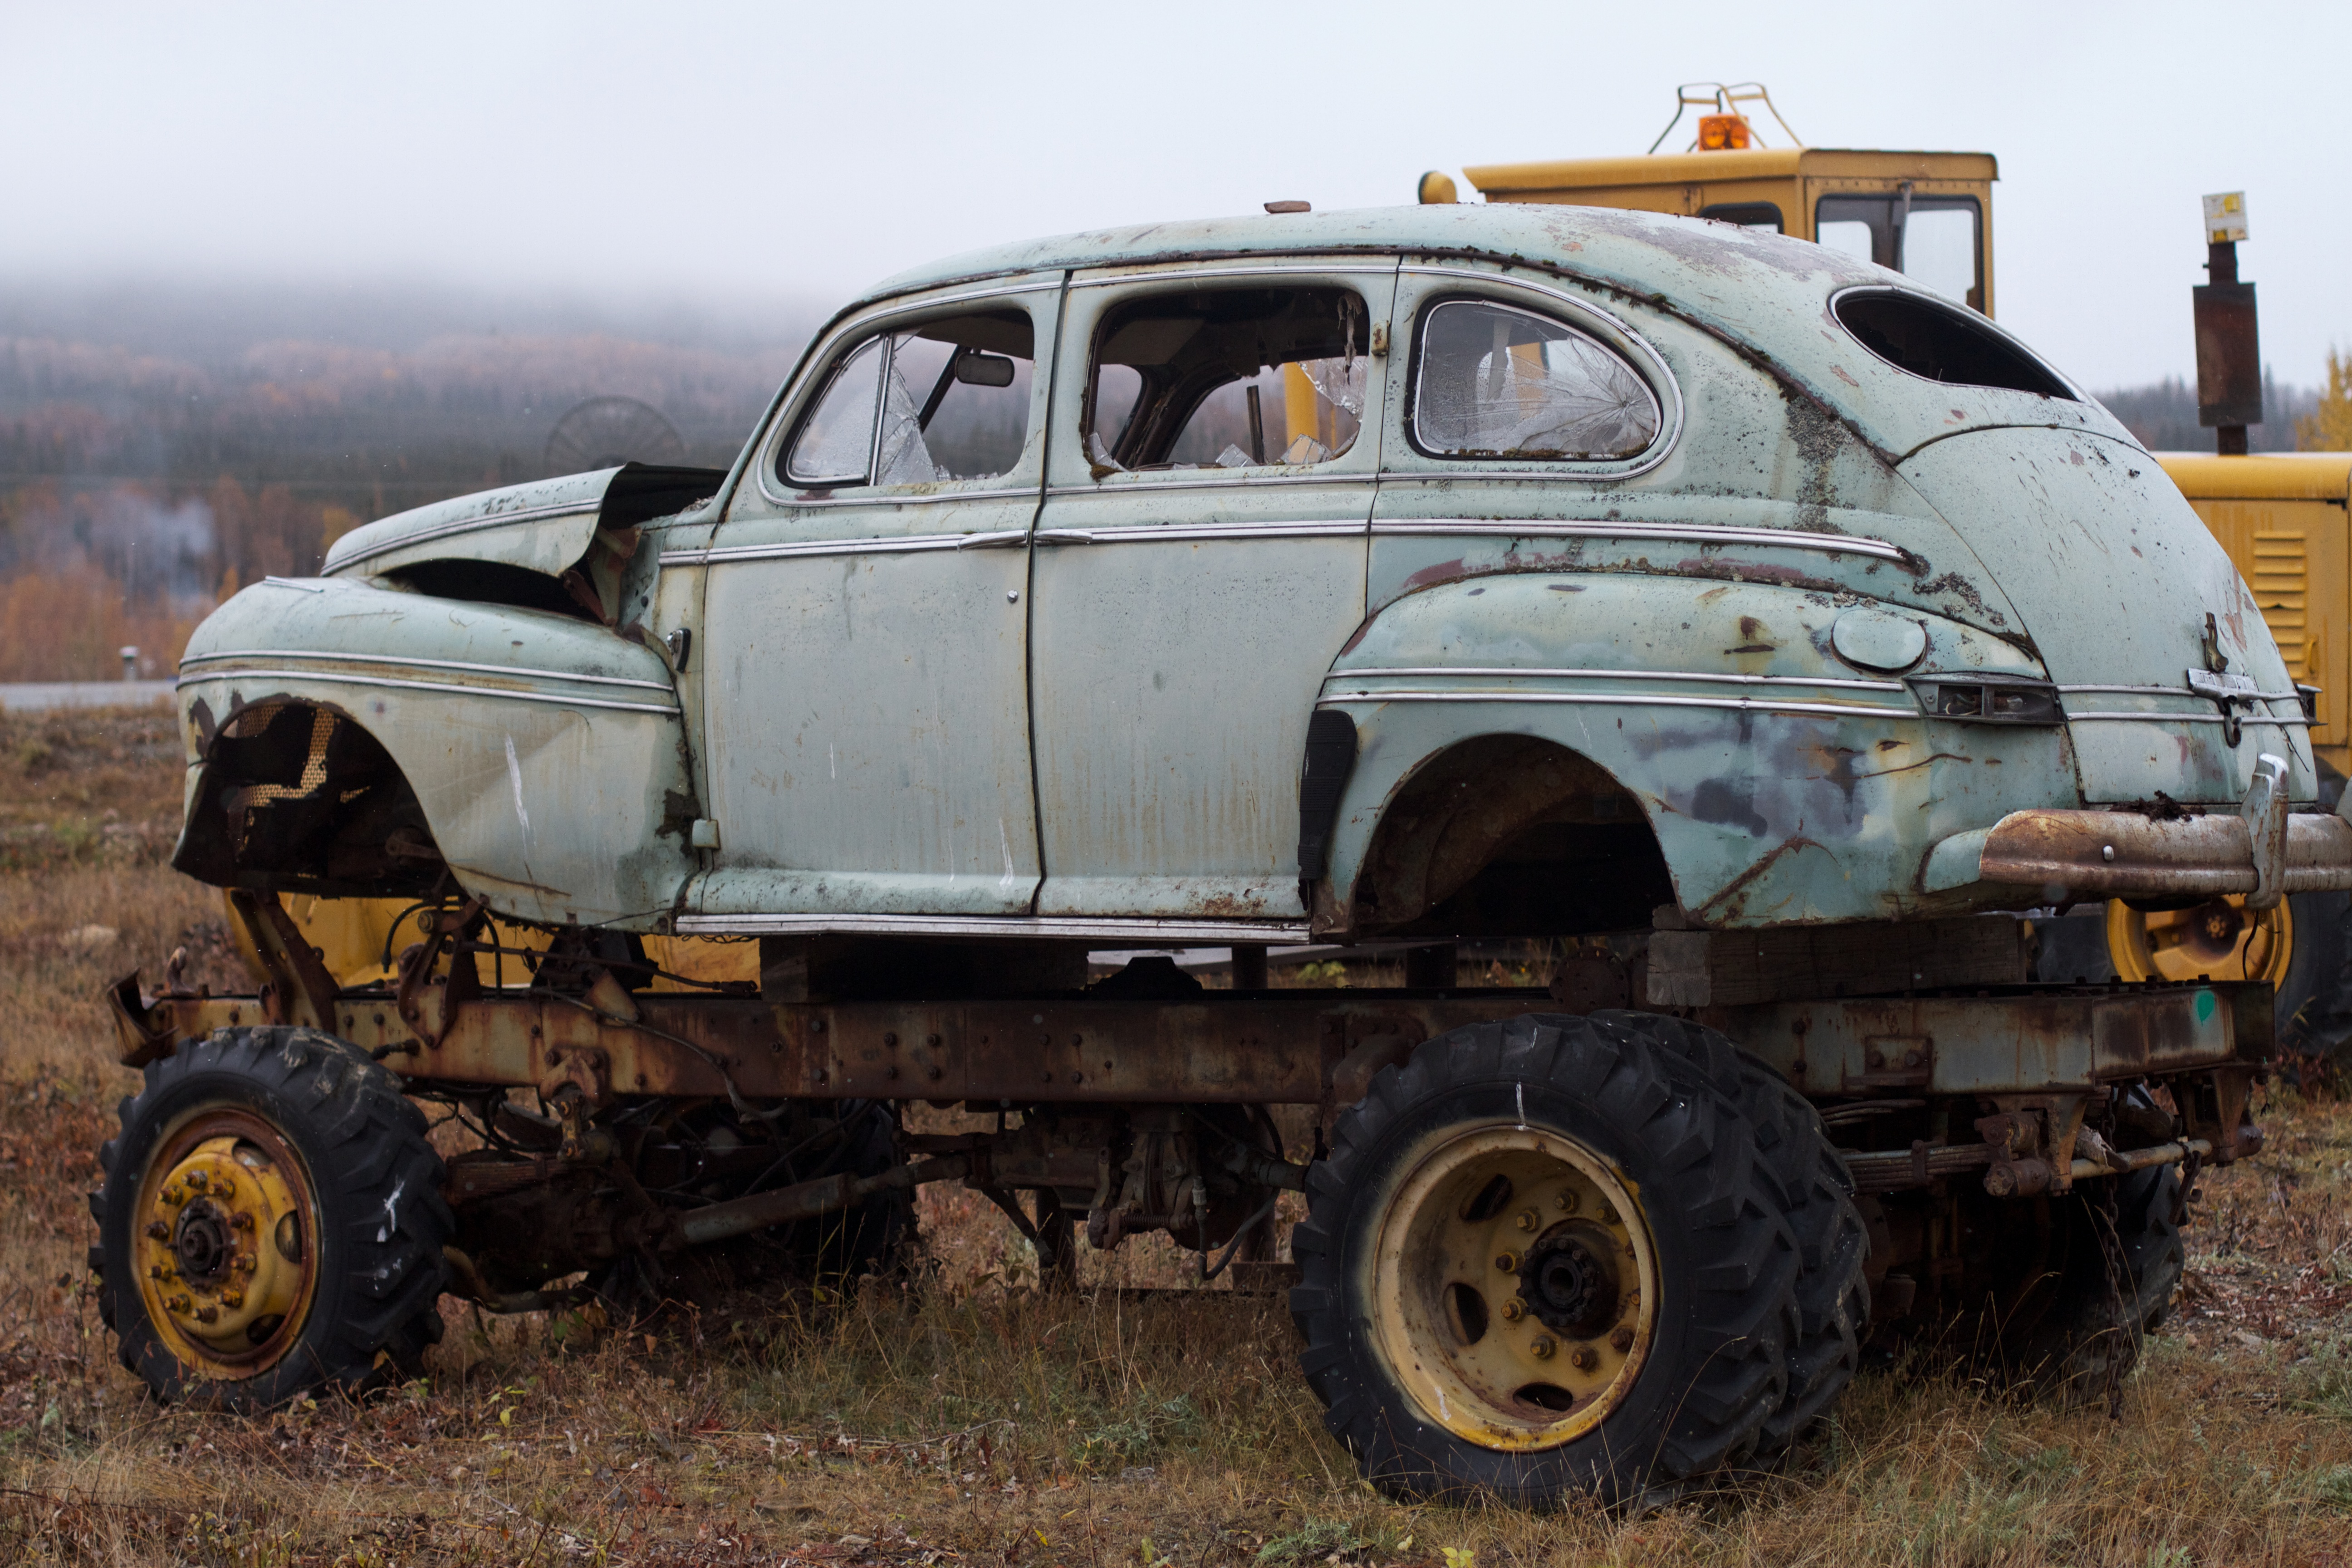
car, truck, vehicle, motor vehicle, vintage car, cool image, antique car, off road vehicle, land vehicle, automobile make, off roading, mid size car